House of Black

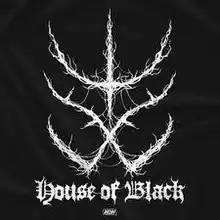
The stable's logo as House of Black

The Hounds of Hell, formerly known as the House of Black, is a professional wrestling tag team and former stable, performing in All Elite Wrestling (AEW), consisting of Brody King and Buddy Matthews. The group was formerly led by Malakai Black and consisted of Julia Hart. Black, King and Matthews are former one-time AEW World Trios Champions; while Black and King also wrestle for Pro Wrestling Guerrilla (PWG), where they are the final PWG World Tag Team Champions in one time. Hart is a former one-time AEW TBS Champion.